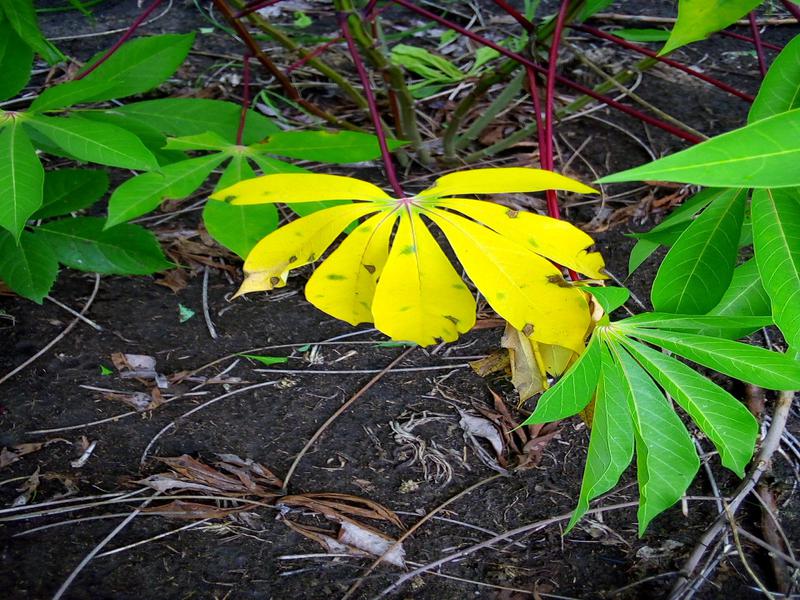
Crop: cassava
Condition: bacterial_blight